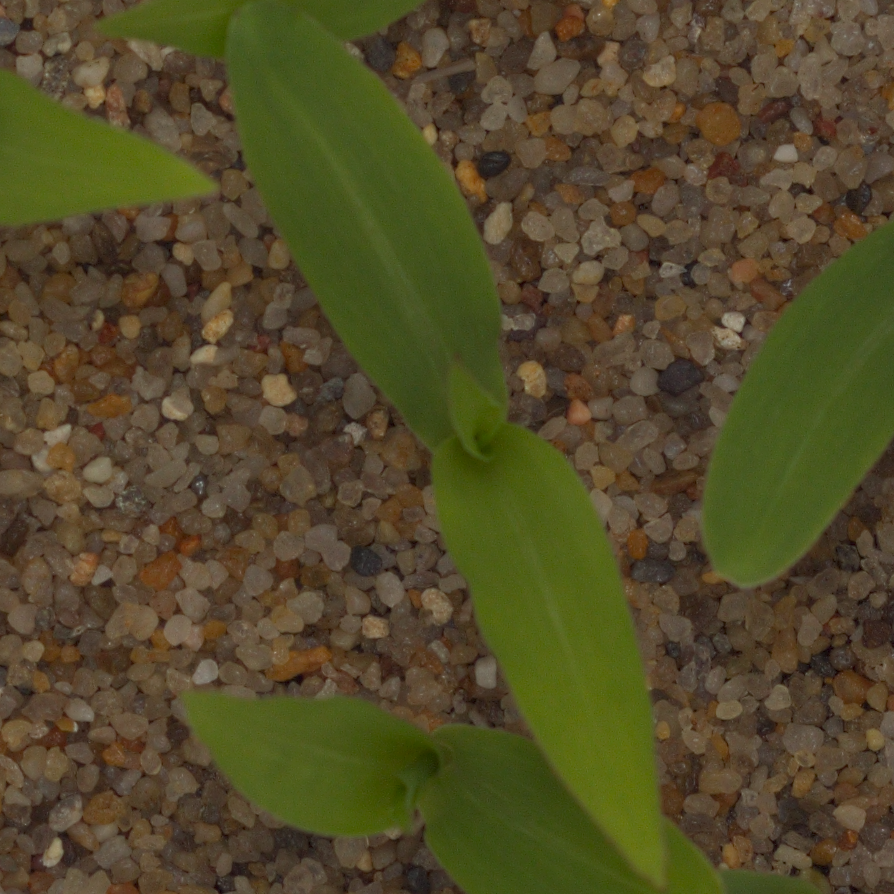
Label: maize